United States Court of Appeals for the Federal Circuit

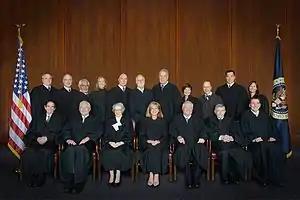
The judges of the Federal Circuit as of 2016

The Federal Circuit may have a total of 12 active circuit judges sitting at any given time, who are required to reside within 50 miles of the District of Columbia, as set by . Judges on senior status are not subject to this restriction. As with other federal judges, they are nominated by the President and must be confirmed by the Senate. Their terms last during the "good behavior" of the judges, which typically results in life tenure. When eligible, judges may elect to take senior status. This allows a senior judge to continue to serve on the court while handling fewer cases than an active service judge. Each judge in active service employs a judicial assistant and up to four law clerks, while each judge in senior status employs a judicial assistant and one law clerk.